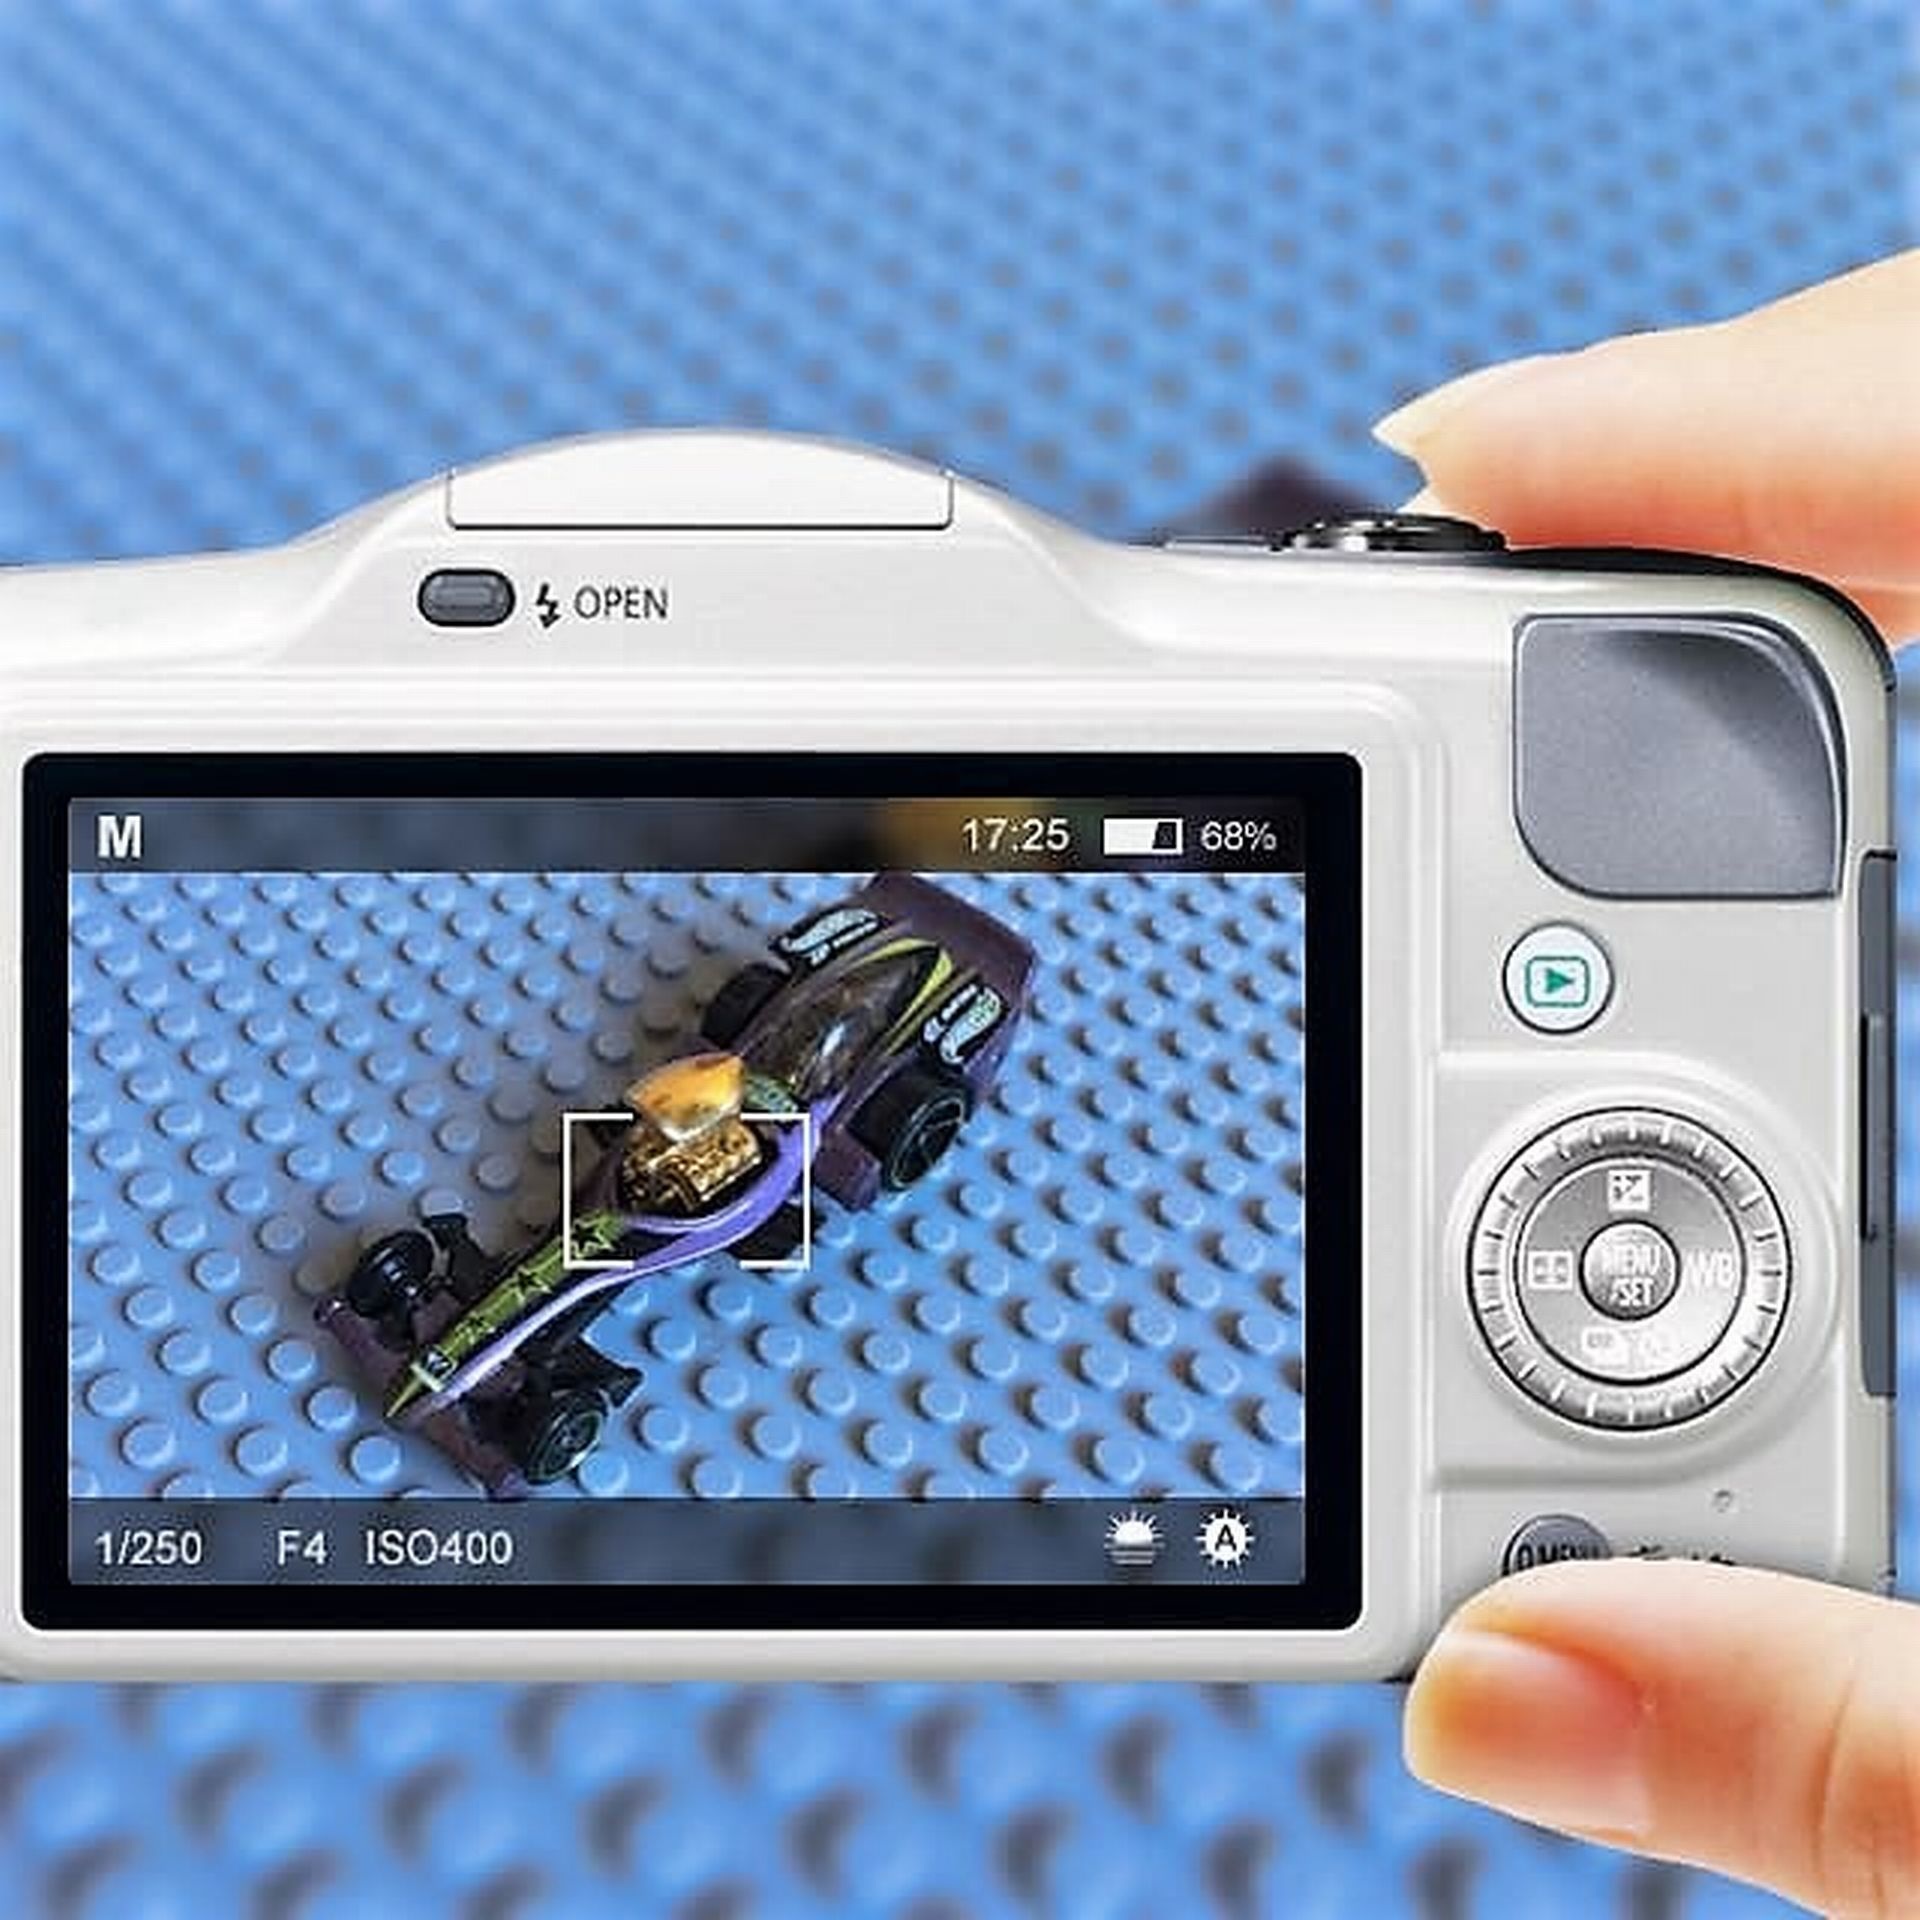
technology, camera, photo, vehicle, gadget, auto, product, digital camera, electronics, digital, fantasy, rally, multimedia, racing car, flitzer, model car, cameras optics